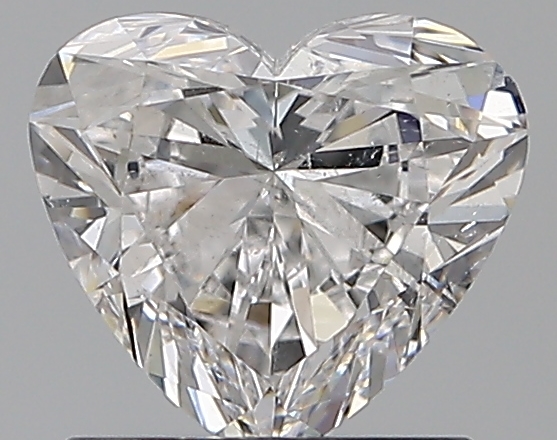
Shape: heart
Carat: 0.91
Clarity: SI2
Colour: D
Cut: EX
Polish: EX
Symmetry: VG
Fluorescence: N
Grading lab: GIA
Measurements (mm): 6.11 x 6.73 x 3.7